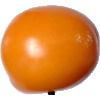
Label: Tomato Yellow 1